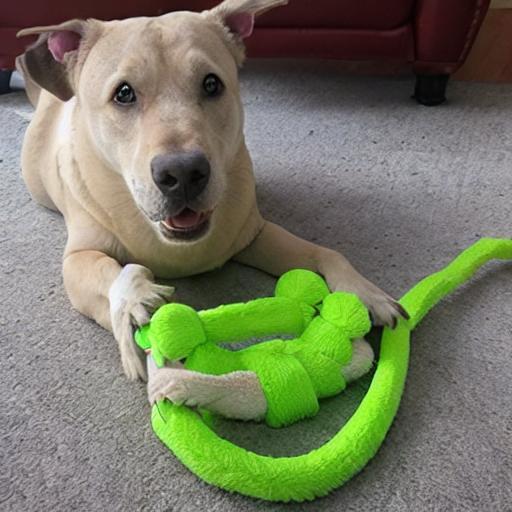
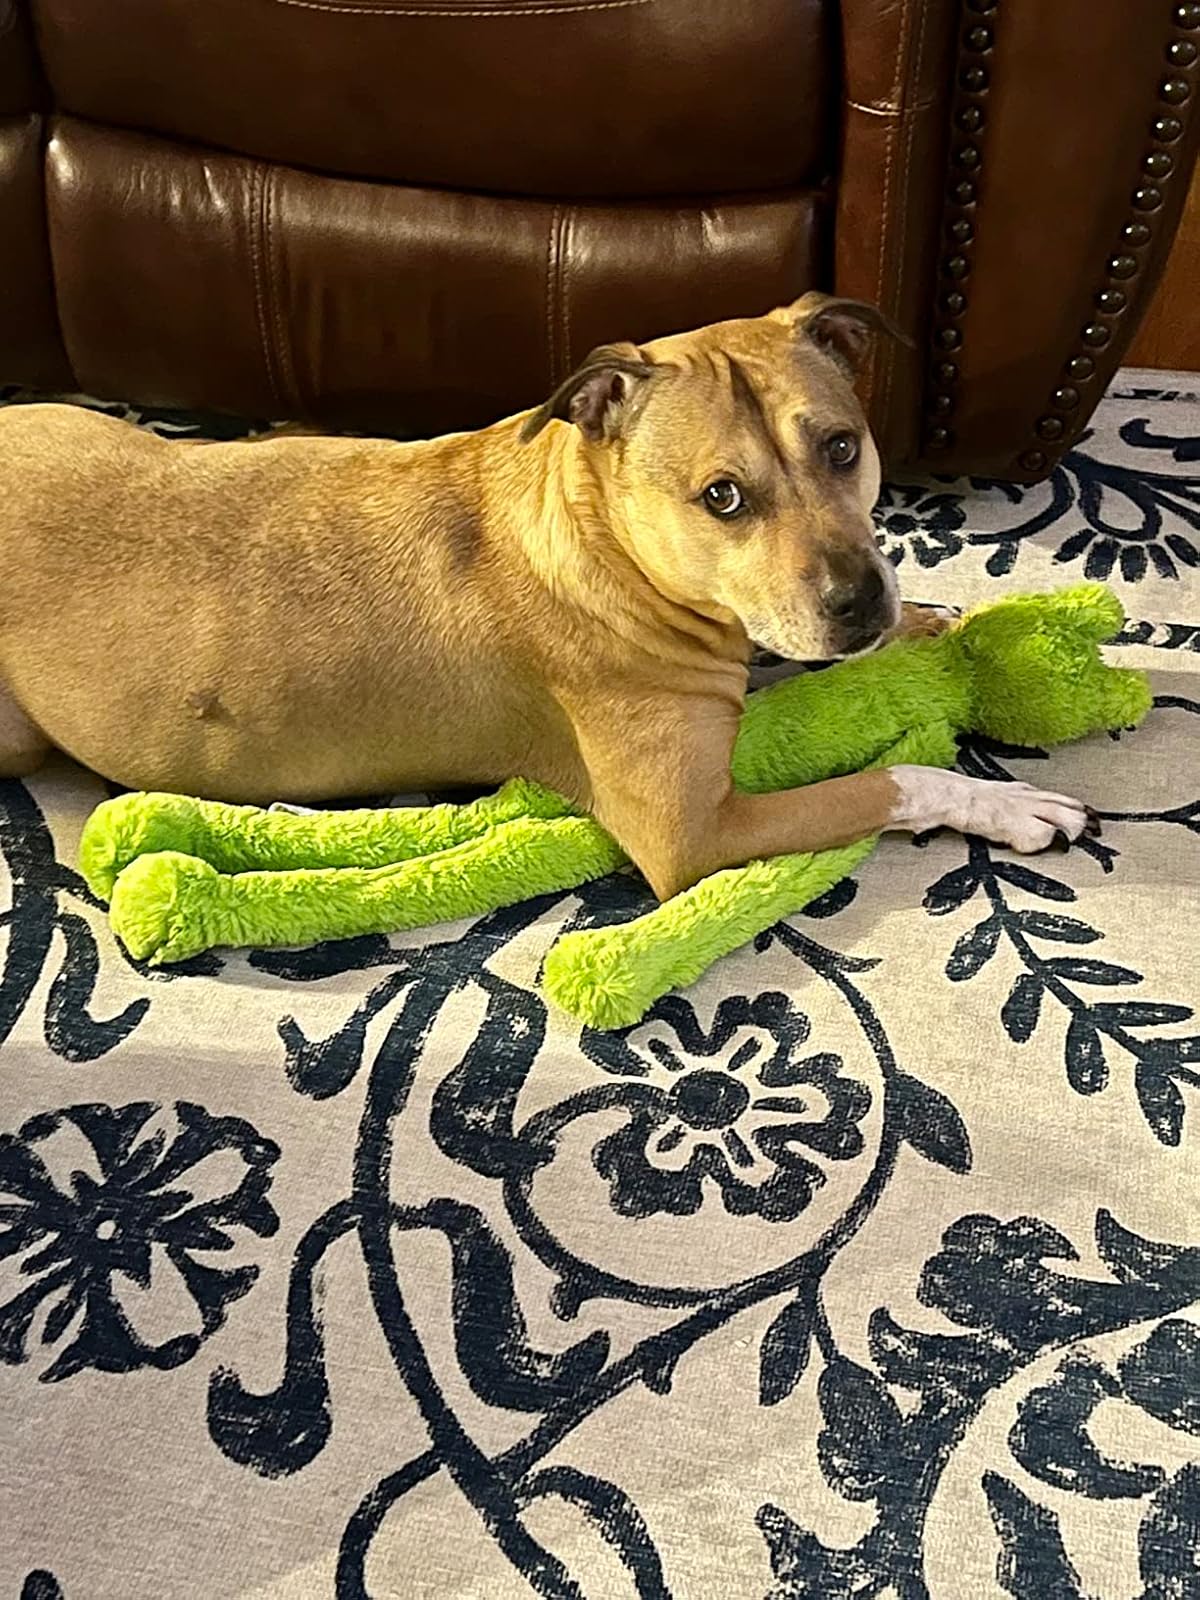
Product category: items_toy
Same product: no